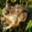
Label: frog